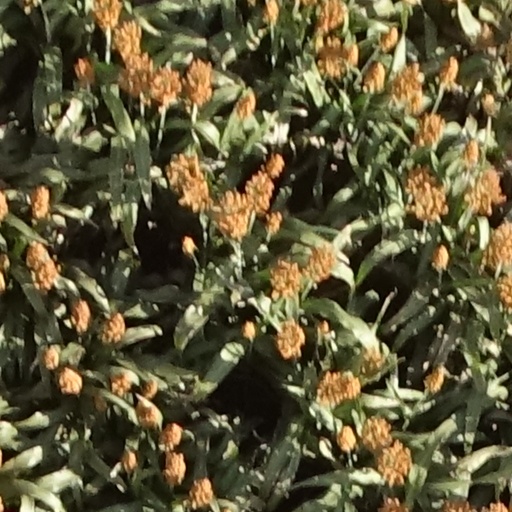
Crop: sorghum